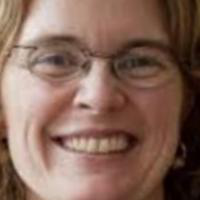
Age group: age 31-40